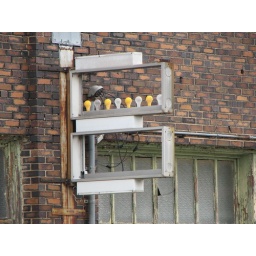
Taken NOV 23, 2008 in Denton, TX . Signless sign boxes with lights